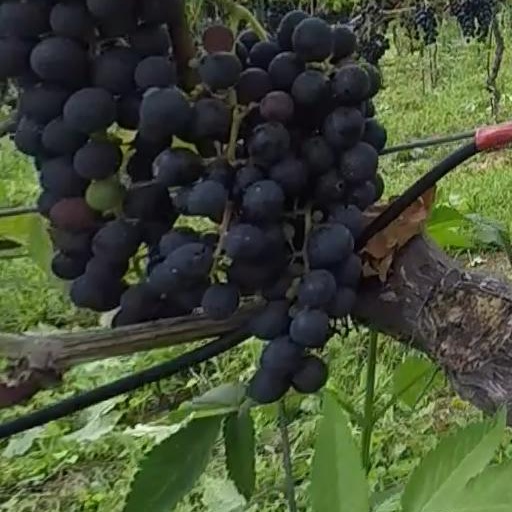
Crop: grape